Cooking for Dads

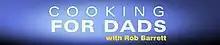
Cooking for Dads official logo

Cooking for Dads is a YouTube show created by Rob Barrett, Jr. It was started with the idea of creating video recipes for visual learners who might be challenged by written recipes. The video recipes also include a trip to the grocery store to show which ingredients to buy. Having graduated from the Eastman School of Music in Rochester, NY, Barrett often draws on his musical talent to provide entertainment in his videos. He composed the show's opening theme. He also composes a year end song highlighting the year's activities. Barrett describes the show as "talk radio meets TV" and "a communal experience". He has no culinary training.